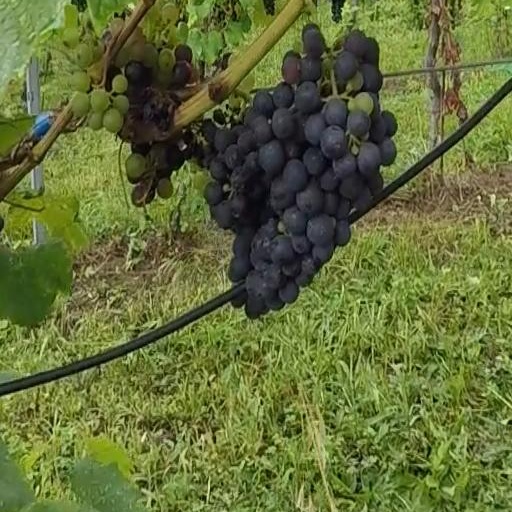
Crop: grape